Saint Paul (Velázquez)

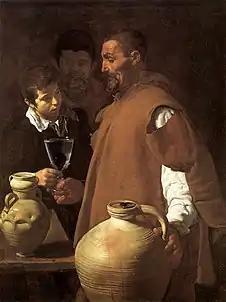

In 1618, Velázquez had rented a place in Seville, where watersellers roamed the streets. Between 1618 and 1620, Velázquez painted "The Waterseller of Seville". The art historian Peter Cherry believes that Velázquez used a model for this image, since Velázquez was drawn to "humble subject matter." Cherry says that the figure "bears a resemblance to Velázquez's early Saint Paul" and believes that Velázquez used the same model for "The Waterseller of Seville" and the 1619 painting of Saint Paul.